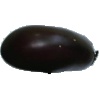
Label: Eggplant 1